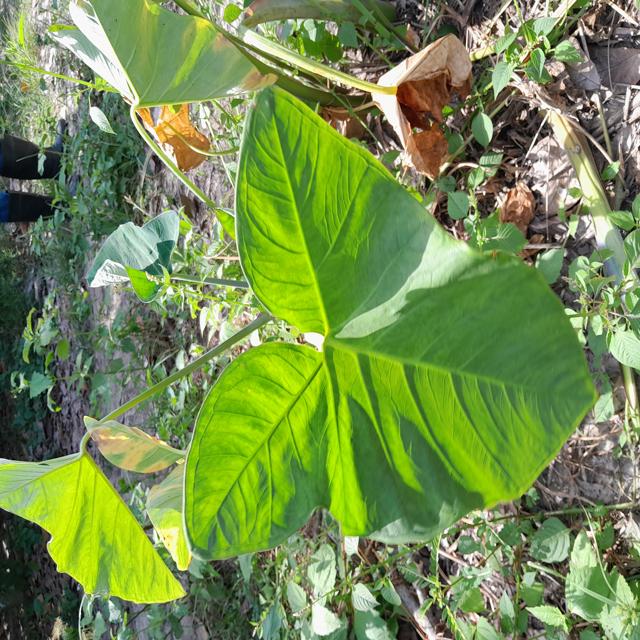
Label: Healthy